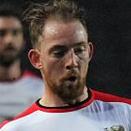
Age: 26